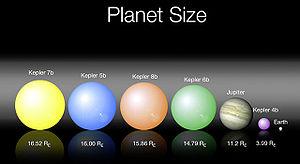
Kepler est un télescope spatial développé par l'agence spatiale américaine, la NASA, pour détecter des exoplanètes. Lancé en 2009, Kepler a pour objectif d'effectuer un recensement des exoplanètes détectables situées dans une région de la Voie lactée de 115 degrés carrés en observant sur une période de plus de 3 ans l'intensité lumineuse de 145 000 étoiles pré-sélectionnées. Kepler est conçu pour que la sensibilité de son détecteur lui permette d'identifier des planètes de type terrestre et puisse ainsi recenser les planètes semblables à la nôtre gravitant autour d'étoiles similaires au Soleil. La mission primaire d'une durée de 3,5 ans a été prolongée par la mission K2 jusqu'en 2019, avec des objectifs révisés du fait de perte de deux de ses roues de réaction. La mission s'est achevée en octobre 2018 après épuisement de ses ergols.